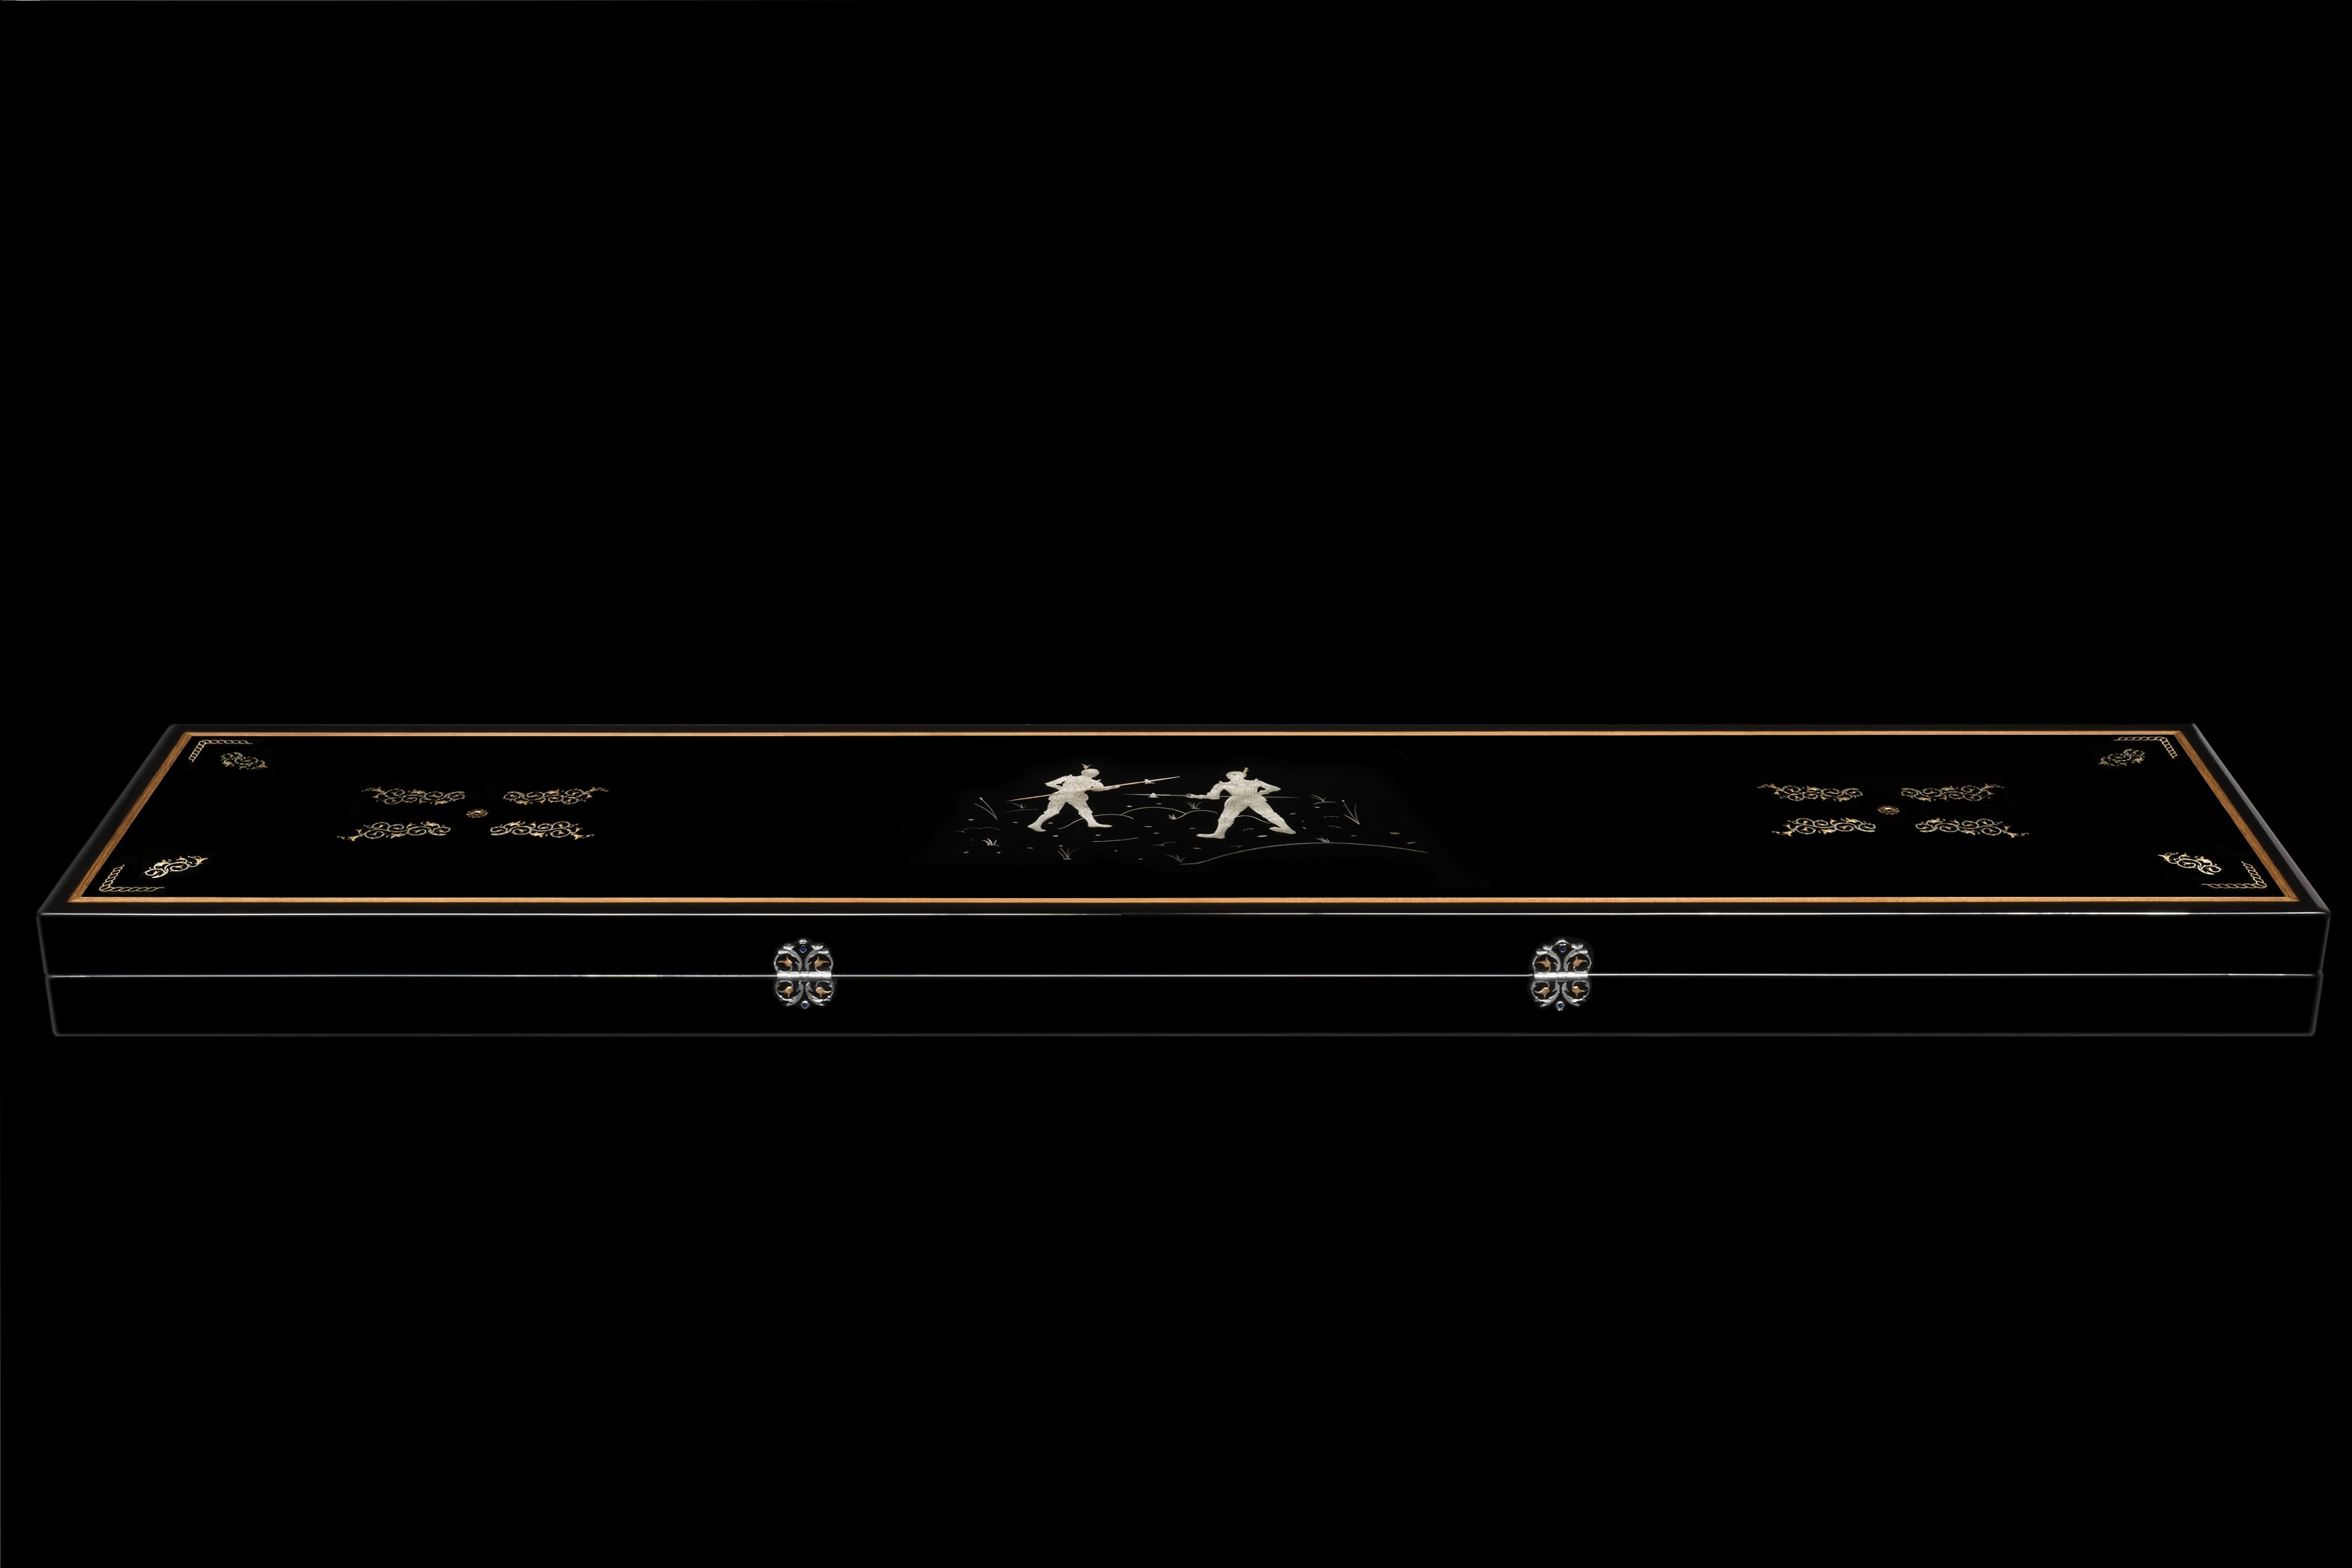
table, guitar, furniture, lighting, musical instrument, string instrument, electronic instrument